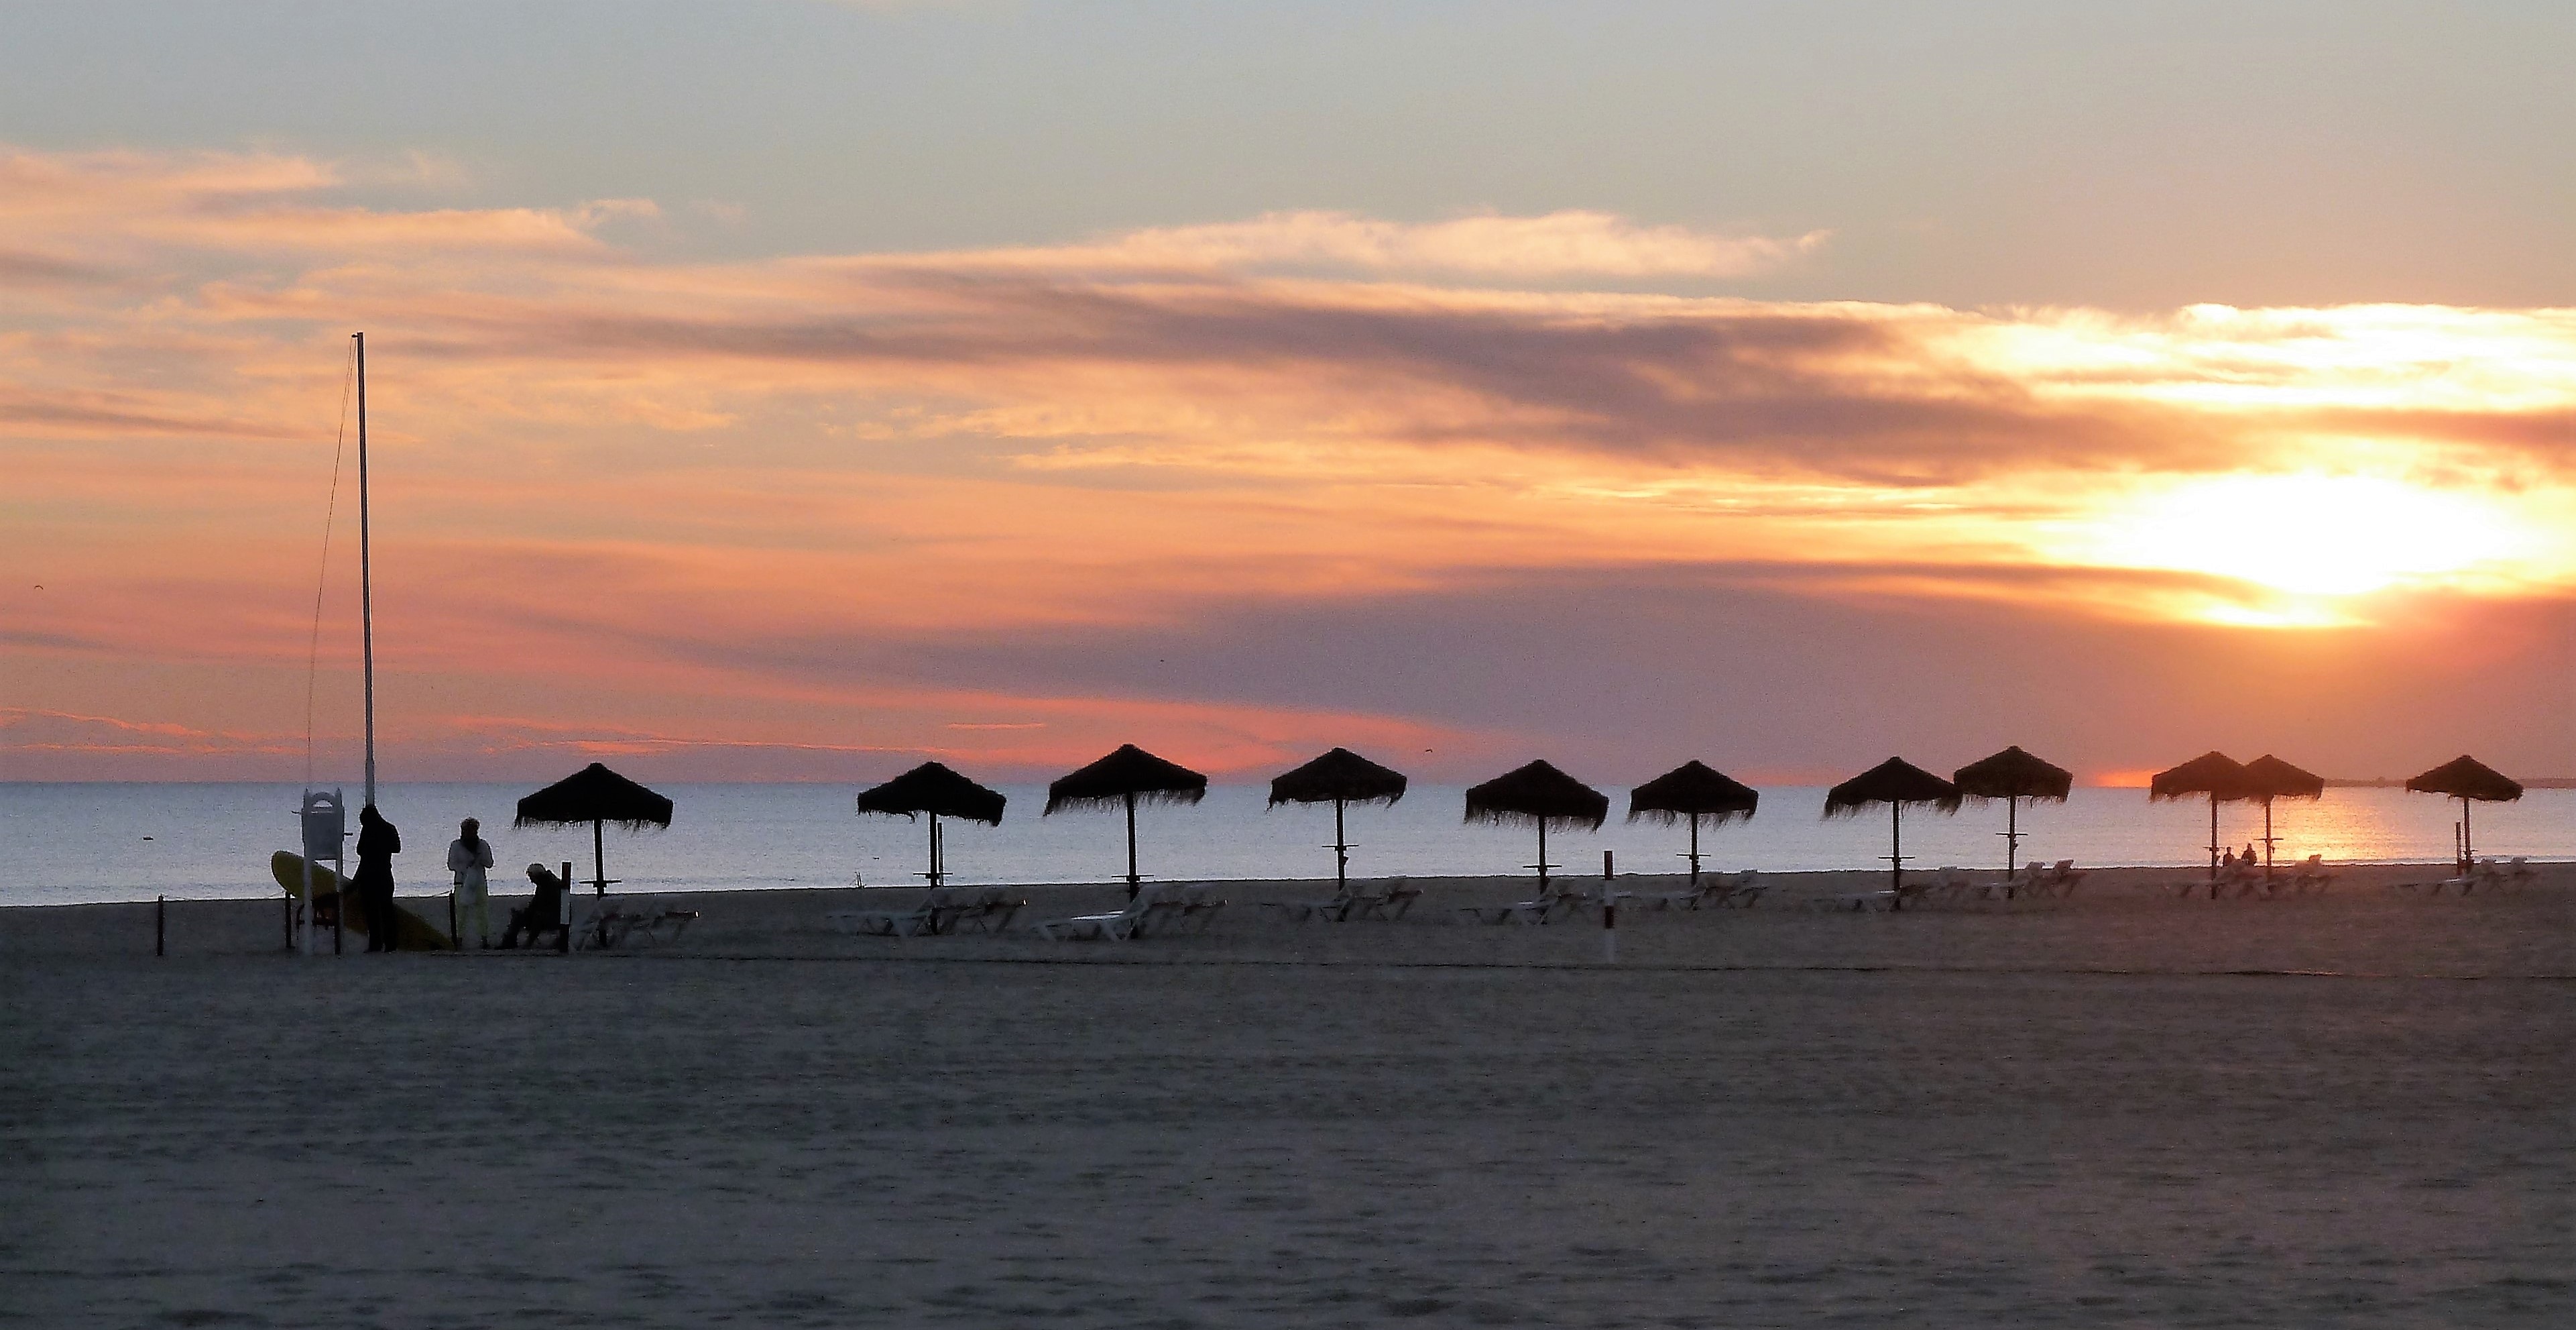
beach, sea, coast, nature, sand, ocean, horizon, sun, sunrise, sunset, morning, shore, wave, dawn, dusk, evening, bay, romantic, rest, body of water, leave, cape, afterglow, evening sky, parasols